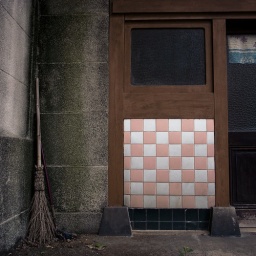
This public bath closed it doors for good, by the looks of it, not that long ago.